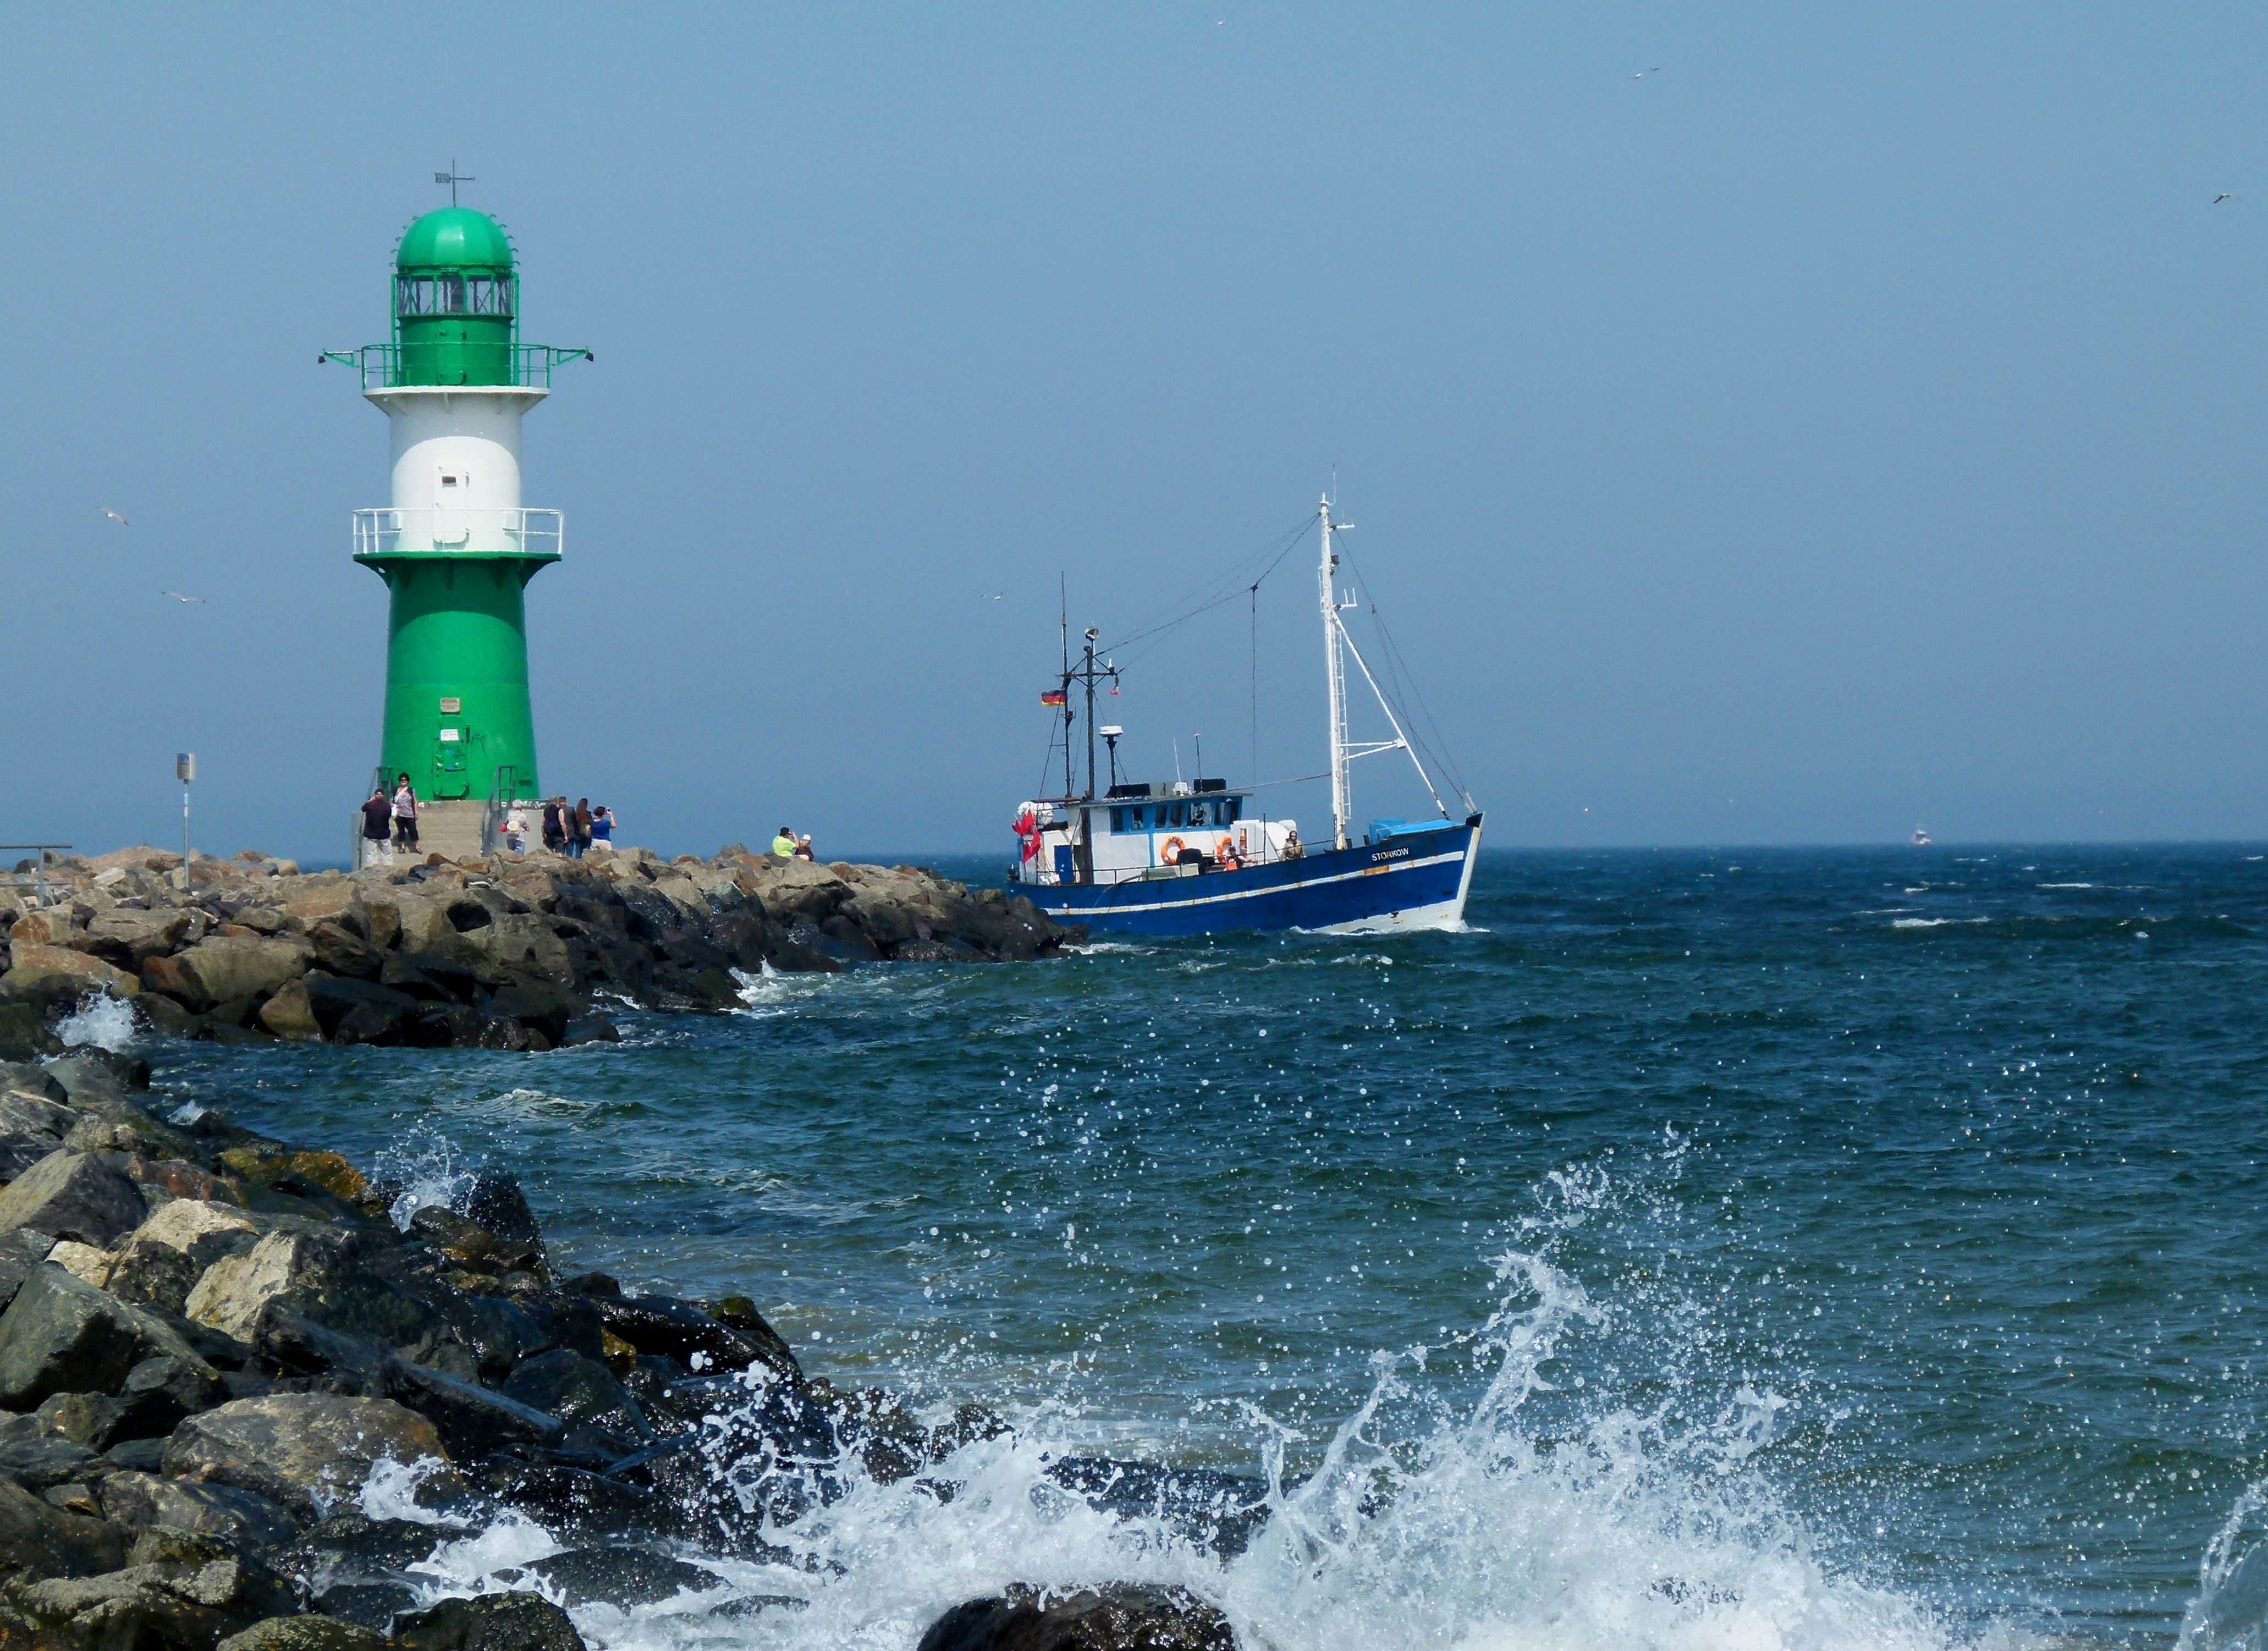
beach, sea, coast, ocean, lighthouse, architecture, wave, lake, building, ship, transport, boot, vehicle, tower, holiday, bay, romance, beacon, signal, port, tourism, security, ferry, marine, navigation, shipping, maritime, rostock, cape, baltic sea, northern germany, cutter, warnem nde, daymark, sand beach, seaside resort, mecklenburg western pomerania, harbour entrance, wind wave